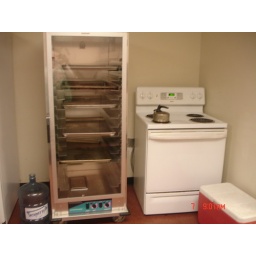
Warming overn and stove in kitchen